Charles T. Rathbun

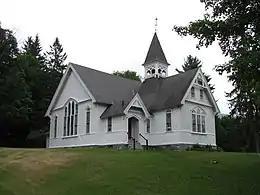
Congregational Church, West Stockbridge, 1881

Charles T. Rathbun was an American architect who practiced in Pittsfield, Massachusetts, during the second half of the nineteenth century.